New York State Route 387

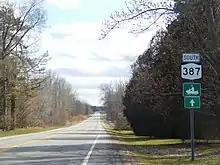
NY 387 southbound in Murray

NY 387 begins at a T-intersection with NY 31 in Fancher, a small hamlet located on the Falls Road Railroad in the town of Murray. While NY 31 heads south and west from the junction, NY 387 heads to the north on Fancher Road, crossing the Falls Road Railroad and passing by a small pocket of homes before exiting the hamlet and entering an open, rural area. About from Fancher, the route crosses over the Erie Canal just south of another hamlet known as Brockville. NY 387 runs north–south through the community and across the west branch of Sandy Creek into another undeveloped area, where NY 387 quietly ends later at an isolated junction with NY 104 (Ridge Road).